Doughboy

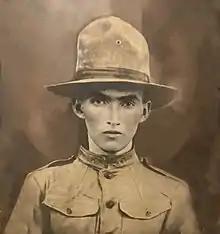
World War I colorized photo of a very young Doughboy

"Doughboy" was a popular nickname for the American infantryman during World War I. Though the origins of the term are not certain, the nickname was still in use as of the early 1940s, when it was gradually replaced by "G.I." as the following generation enlisted in World War II.